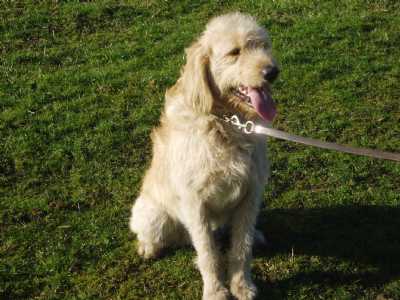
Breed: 217-n000014-otterhound